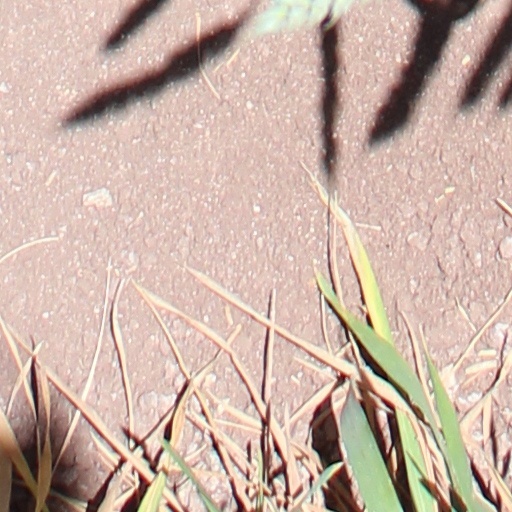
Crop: wheat